Isthmus of Tehuantepec

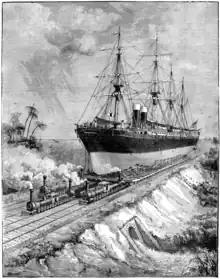
19th century illustration of the proposed "Interoceanic Ship Railway"

In the Oaxaca half of Tehuantepec, the population is composed mostly of indigenous Zapotec peoples. The women are the traders in the Oaxacan Tehuantepec area and do little menial work. Known as ""Tehuanas"," these women are known throughout Mexico for their colorful dresses, assertive personalities, and relatively equal relations with men, leading some to characterize them as "matriarchal."